Transportation in Philadelphia

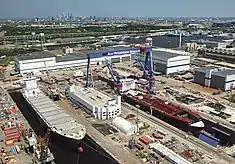
Shipbuilding facility of Aker Philadelphia Shipyard

The PATCO Speedline is a grade-separated system linking Philadelphia to the cities of Camden, Haddonfield, and Lindenwold in New Jersey. The Speedline has a daily ridership of 38,000, and is the primary transit link between South Jersey and Philadelphia. It is operated by the Port Authority Transit Corporation, a subsidiary of the Delaware River Port Authority (DRPA), and is the only rail line in Philadelphia to operate 24 hours a day during the week. According to a study conducted by the Delaware Valley Regional Planning Commission, 95% of riders are New Jersey residents, and the Speedline carries 47% of New Jersey business commuters with jobs in Center City.